Small nucleolar RNA SNORA14

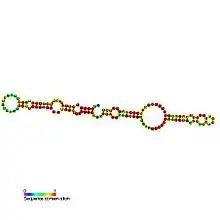
Predicted secondary structure and sequence conservation of SNORA14

In molecular biology, SNORA14 (also known as ACA14) is a member of the H/ACA class of small nucleolar RNA that guide the sites of modification of uridines to pseudouridines.